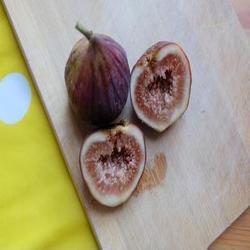
Label: Fig